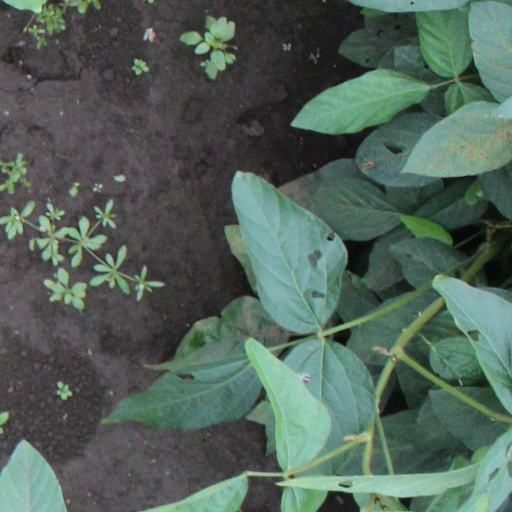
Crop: soybean